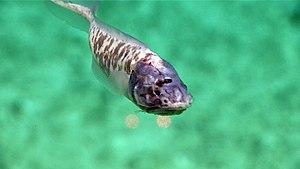
Les Donzelles, ou Ophidiidae, sont une famille de poissons abyssaux, de l'ordre des Ophidiiformes.